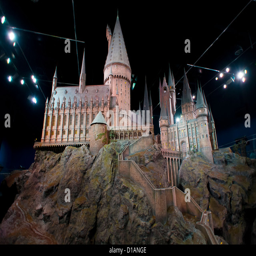
a model of castle from the film series is unveiled